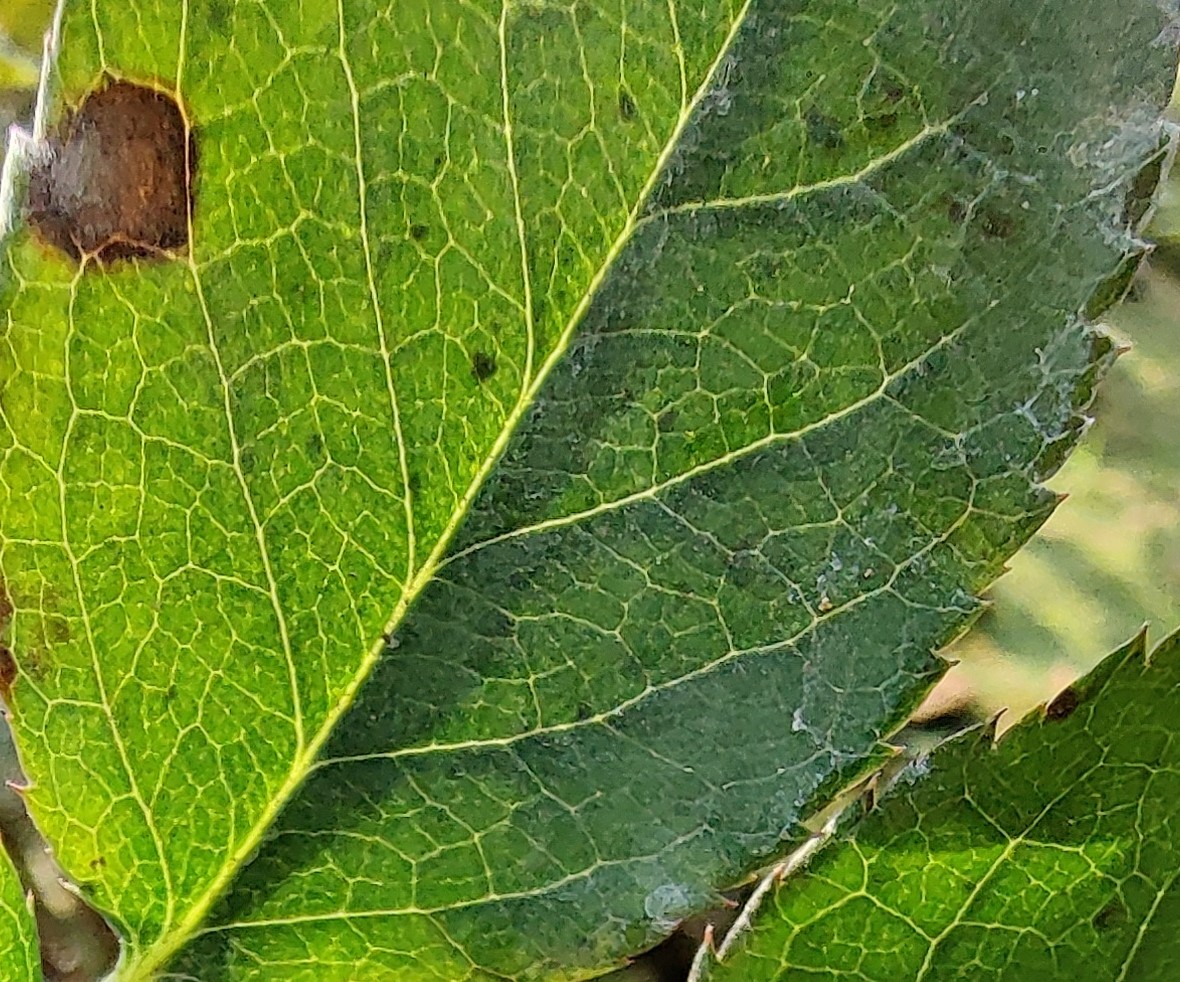
Label: Black Spot